Hans Asplund

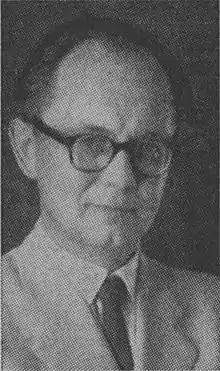

Hans Asplund (16 August 1921 – 8 January 1994) was a Swedish architect. His work was part of the architecture event in the art competition at the 1948 Summer Olympics. Hans Asplund was married in his second marriage to Anne Asplund (born 1937). He is buried at Skogskyrkogården in Stockholm.